Luoyang Longmen railway station

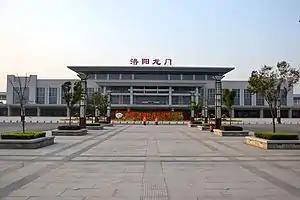

The Luoyang Longmen railway station is a railway station part of the Xuzhou–Lanzhou High-Speed Railway. The station is located in Luoyang, Henan, China. It was previous known as Luoyang South railway station.